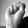
ASL letter: S